United State of Women Summit

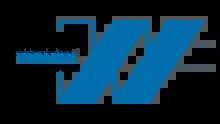

The United State of Women Summit was a summit held in Washington, D.C. on June 14, 2016 focused on gender equality in the United States. The summit was hosted by the White House, the U.S. Department of State, the U.S. Department of Labor, and the Aspen Institute.